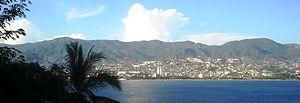
Le parc national El Veladero espagnol : Parque nacional El Veladero) est un parc national du Mexique situé au Guerrero dans la ville de Acapulco. Il a été créé en 1980 et il a une superficie de 36 km². Il est administré par la Comisión Nacional de Áreas Naturales.